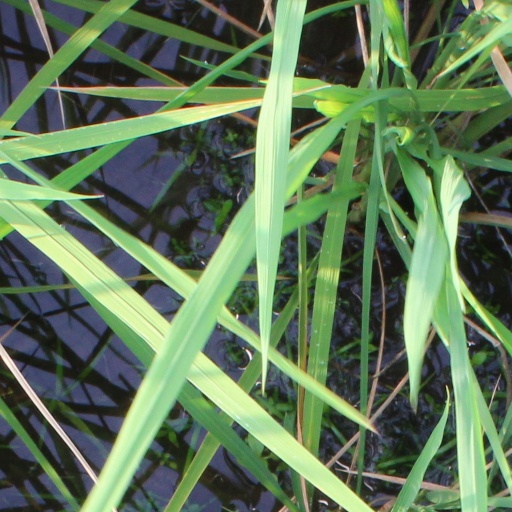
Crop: rice